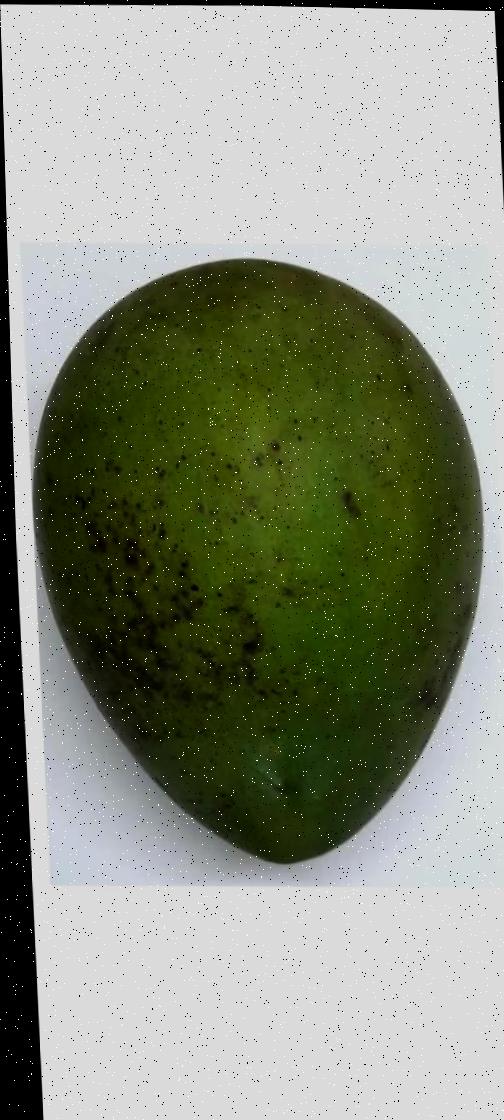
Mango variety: Harivanga